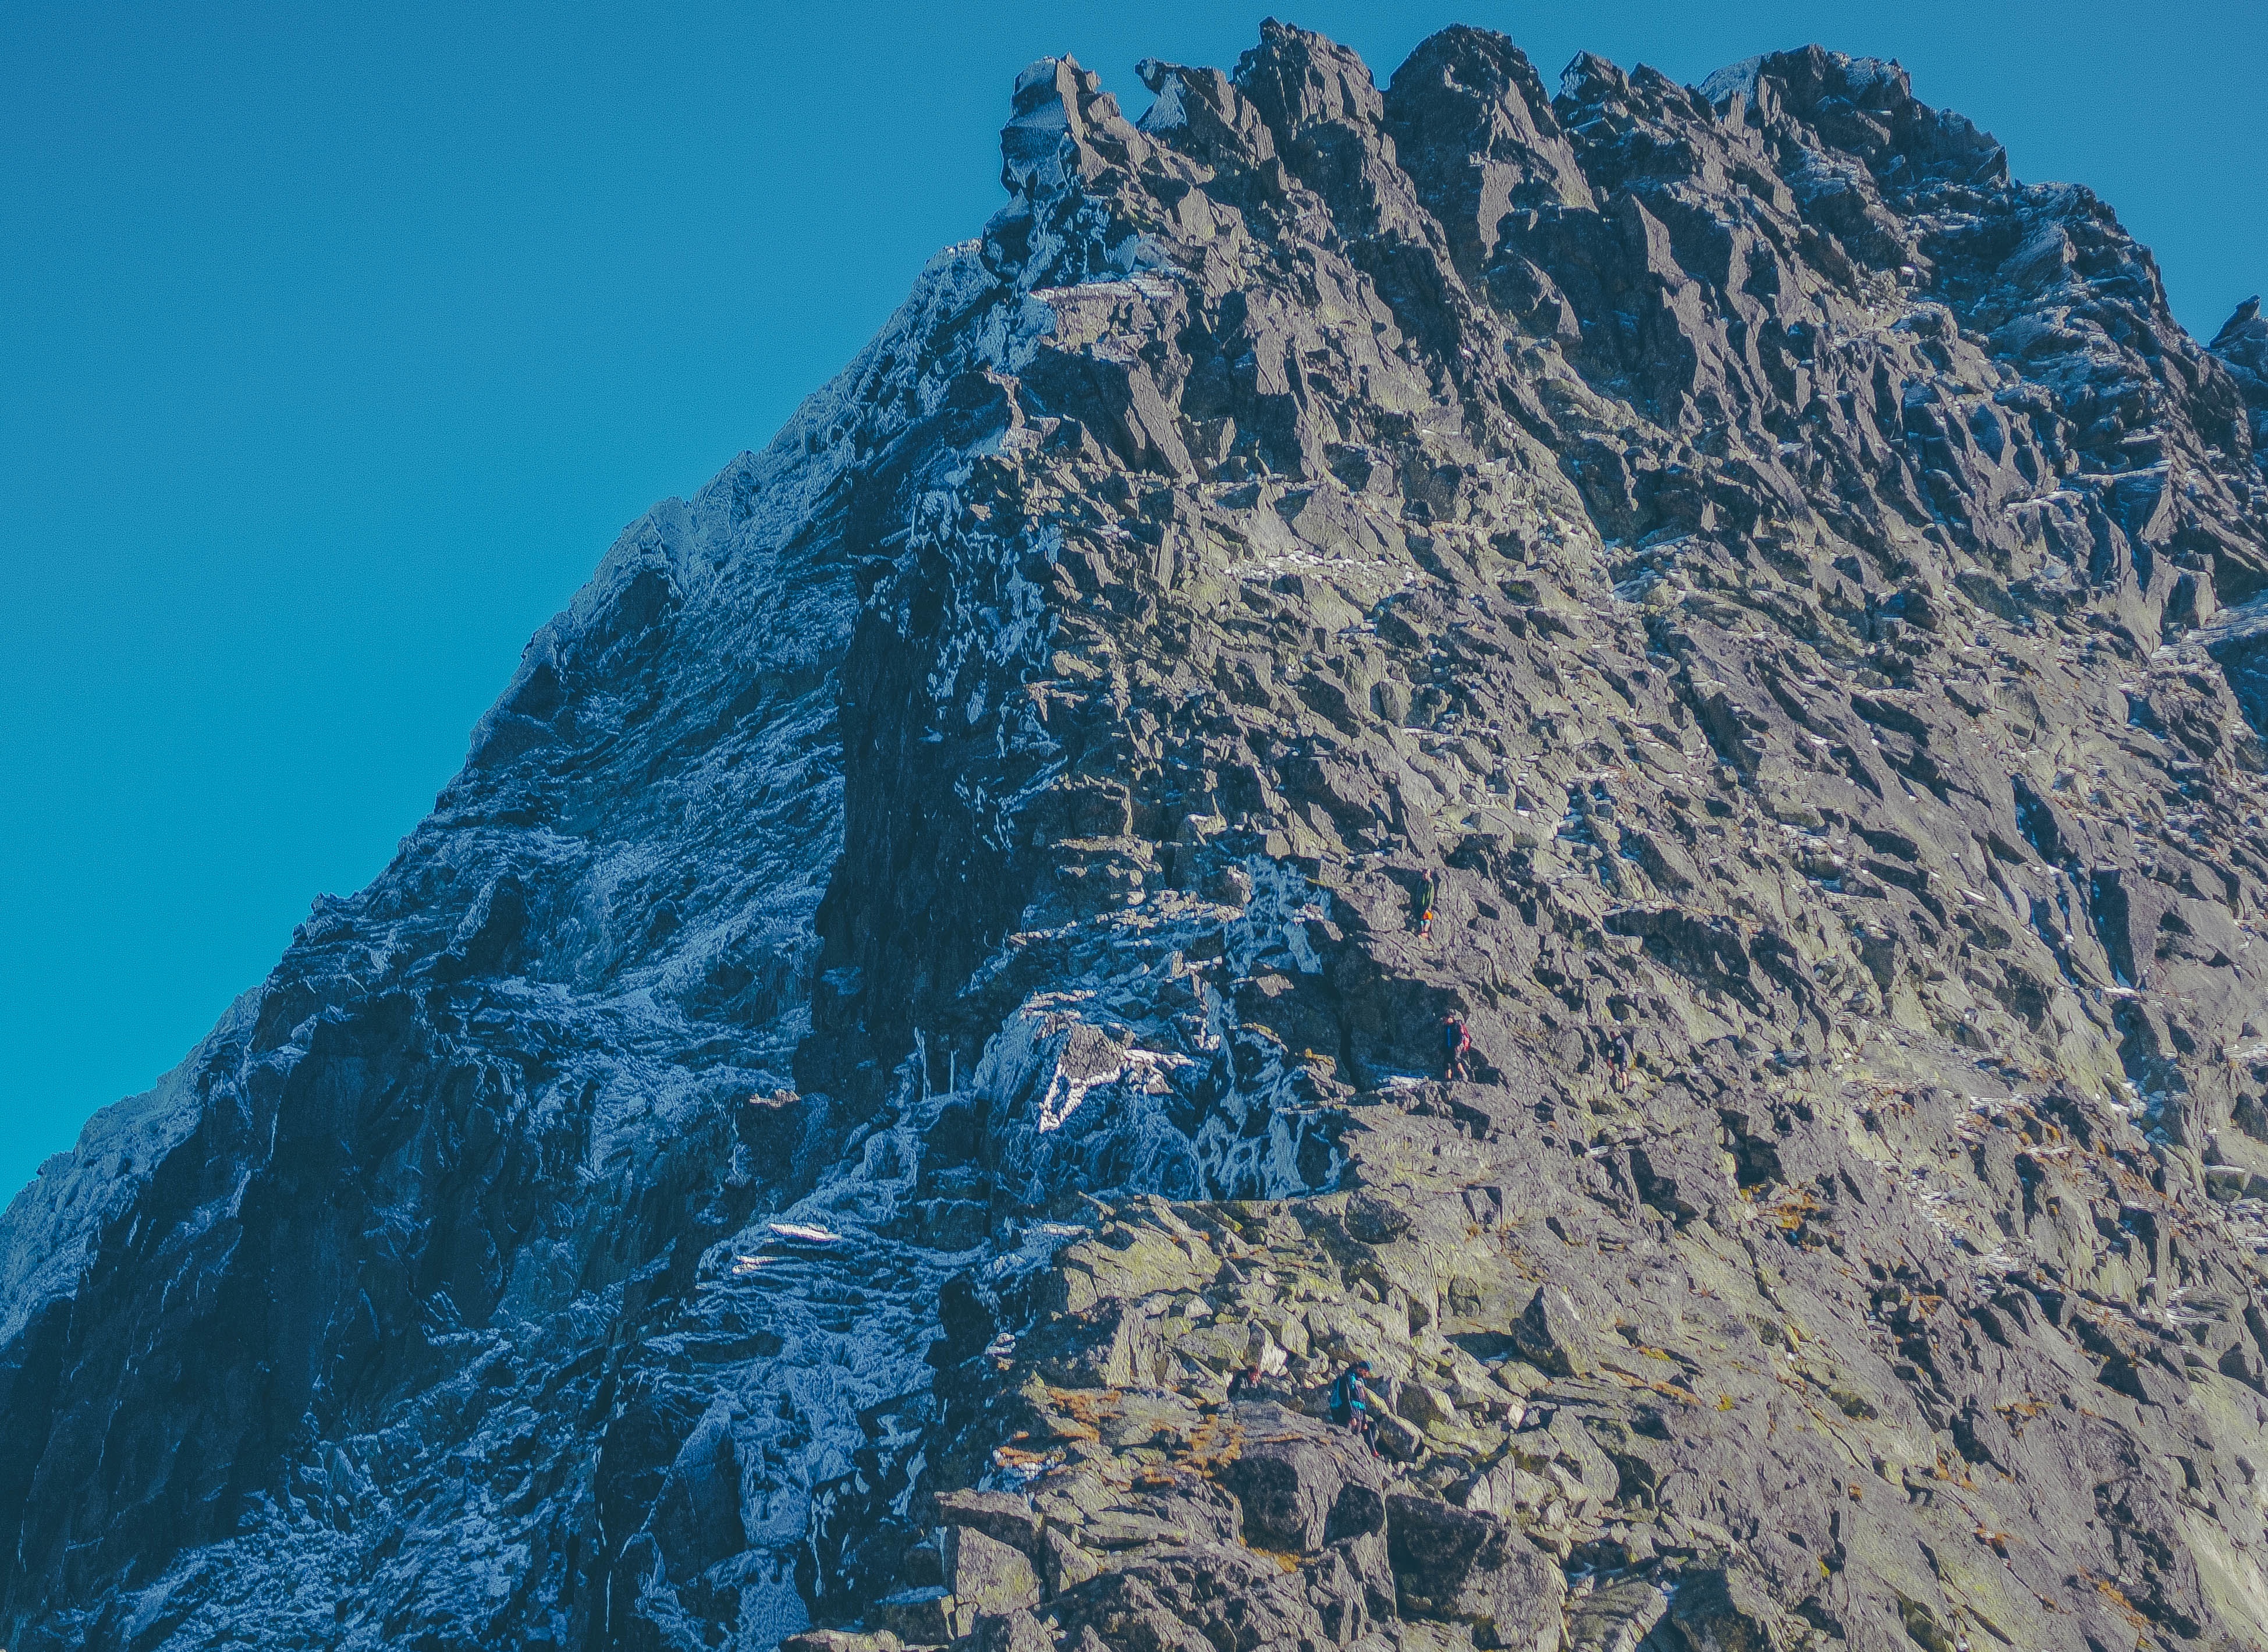
landscape, rock, mountain, snow, hill, peak, mountain range, cliff, rocky, terrain, ridge, summit, mountaineering, geology, alps, plateau, landform, mountain pass, geographical feature, mountainous landforms, geological phenomenon